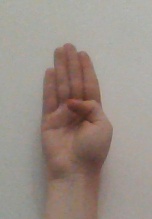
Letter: kaaf